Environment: real
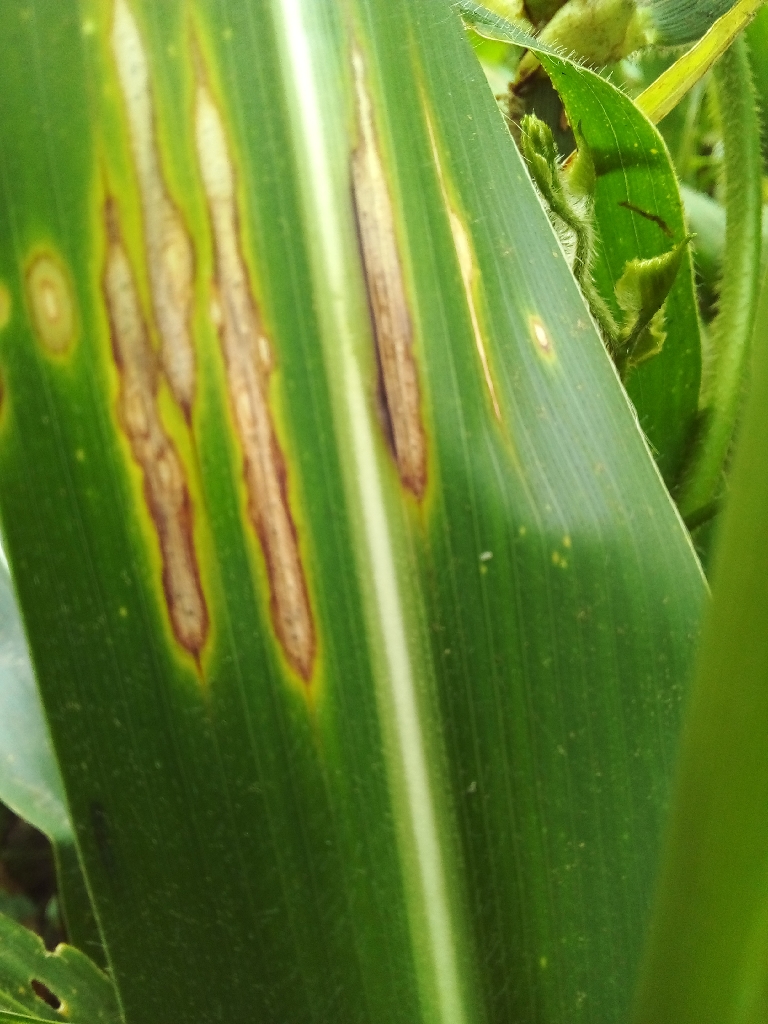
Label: northern_corn_leaf_blight